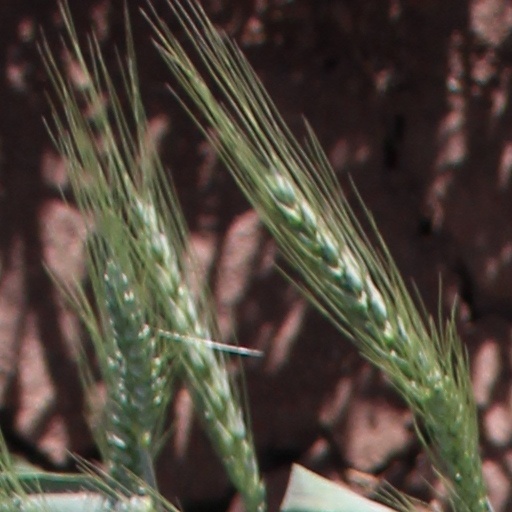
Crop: wheat